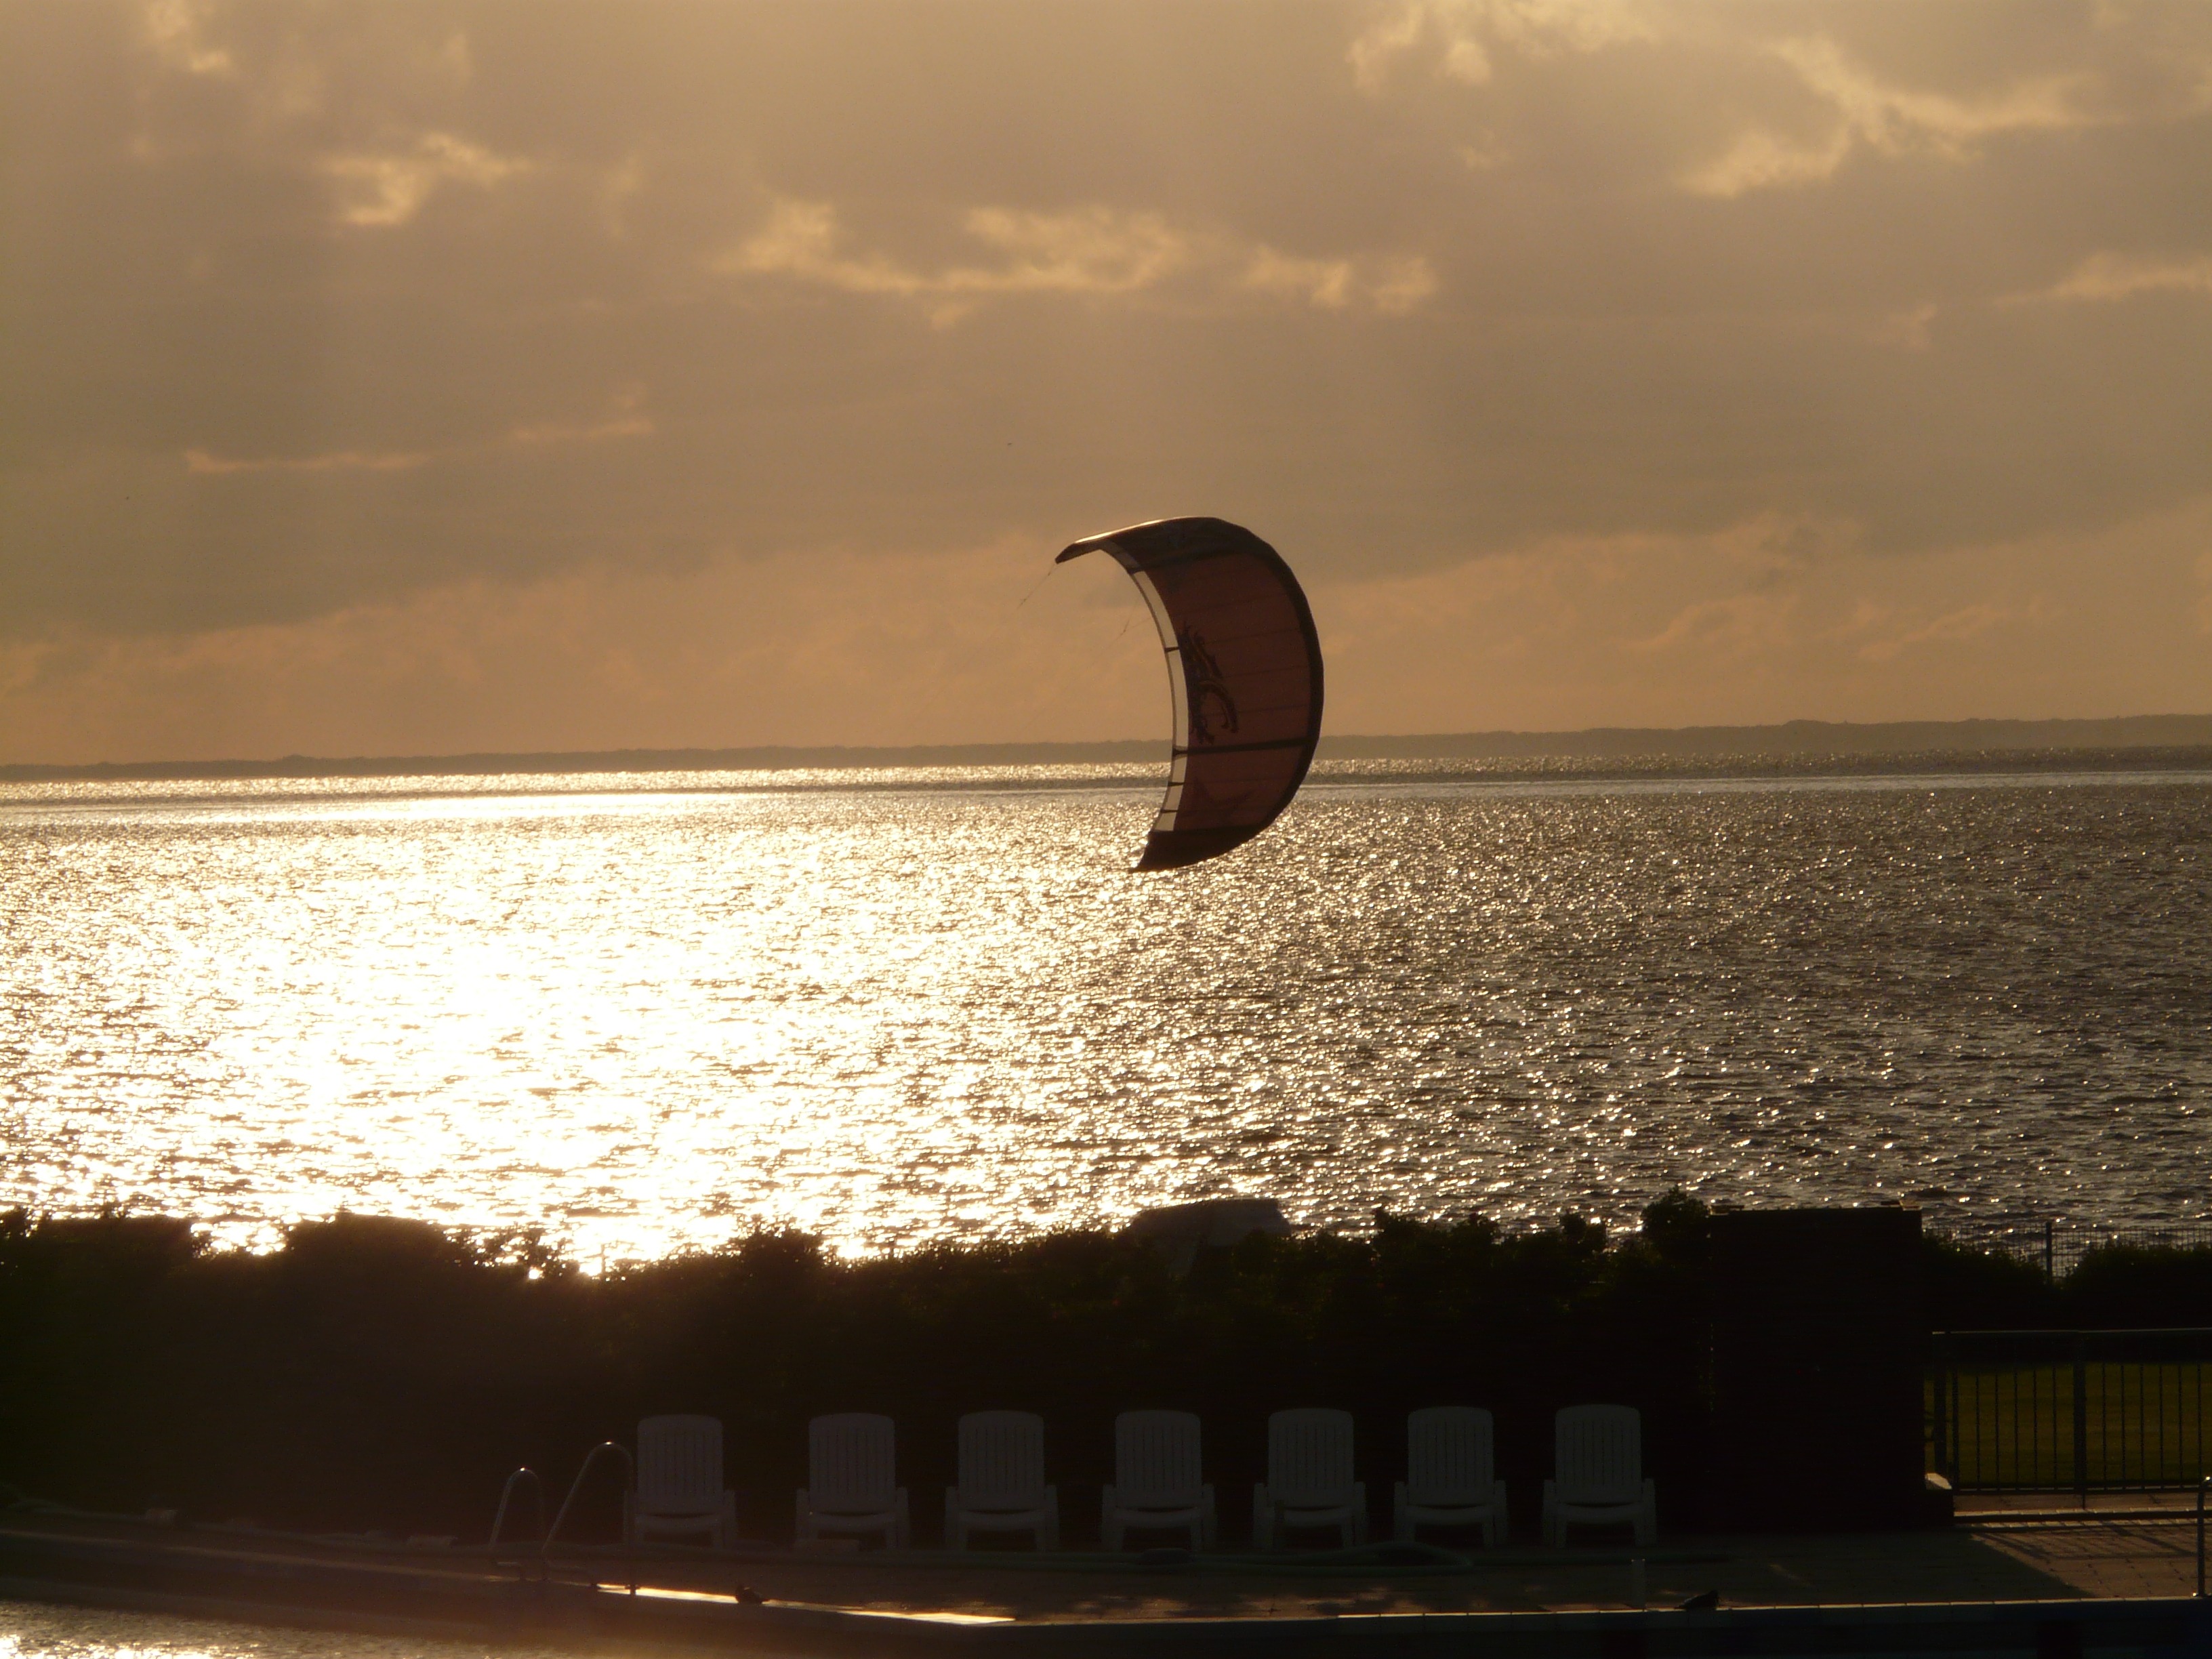
beach, sea, coast, ocean, horizon, silhouette, cloud, sky, sun, sunrise, sunset, sport, sunlight, morning, wave, wind, dawn, dusk, evening, reflection, kite, water sports, back light, kitesurfer, trend sports, steering kite sailing